Armed Response (1986 film)

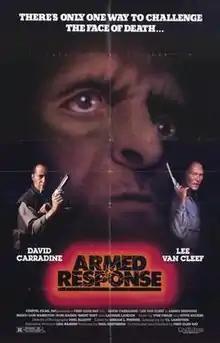
Theatrical release poster

Armed Response is a 1986 American action thriller film co-written and directed by Fred Olen Ray and starring David Carradine, Lee Van Cleef, Brent Huff, Michael Berryman and Mako. It was the first action film made by CineTel Films and distributed by Metro Goldwyn Mayer.